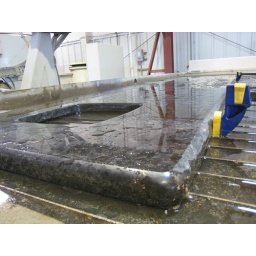
It is looking awesome. The water jet cuts through the stone like butter in a precise computer-controlled pattern.